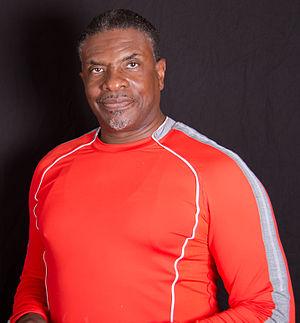
The Cape est une série télévisée américaine en dix épisodes de 42 minutes créée par Tom Wheeler, dont seulement neuf épisodes ont été diffusés entre le 9 janvier 2011 et le 28 février 2011 sur le réseau NBC et sur Citytv au Canada. Le dernier épisode a été mis en ligne sur le site de NBC.
Keith David est un acteur américain, né le 4 juin 1956 à Harlem.